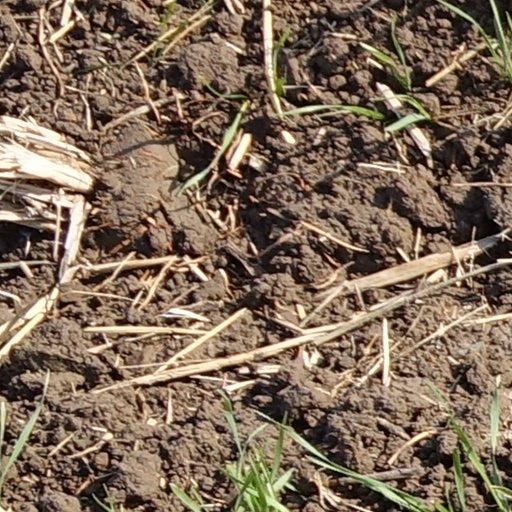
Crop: wheat